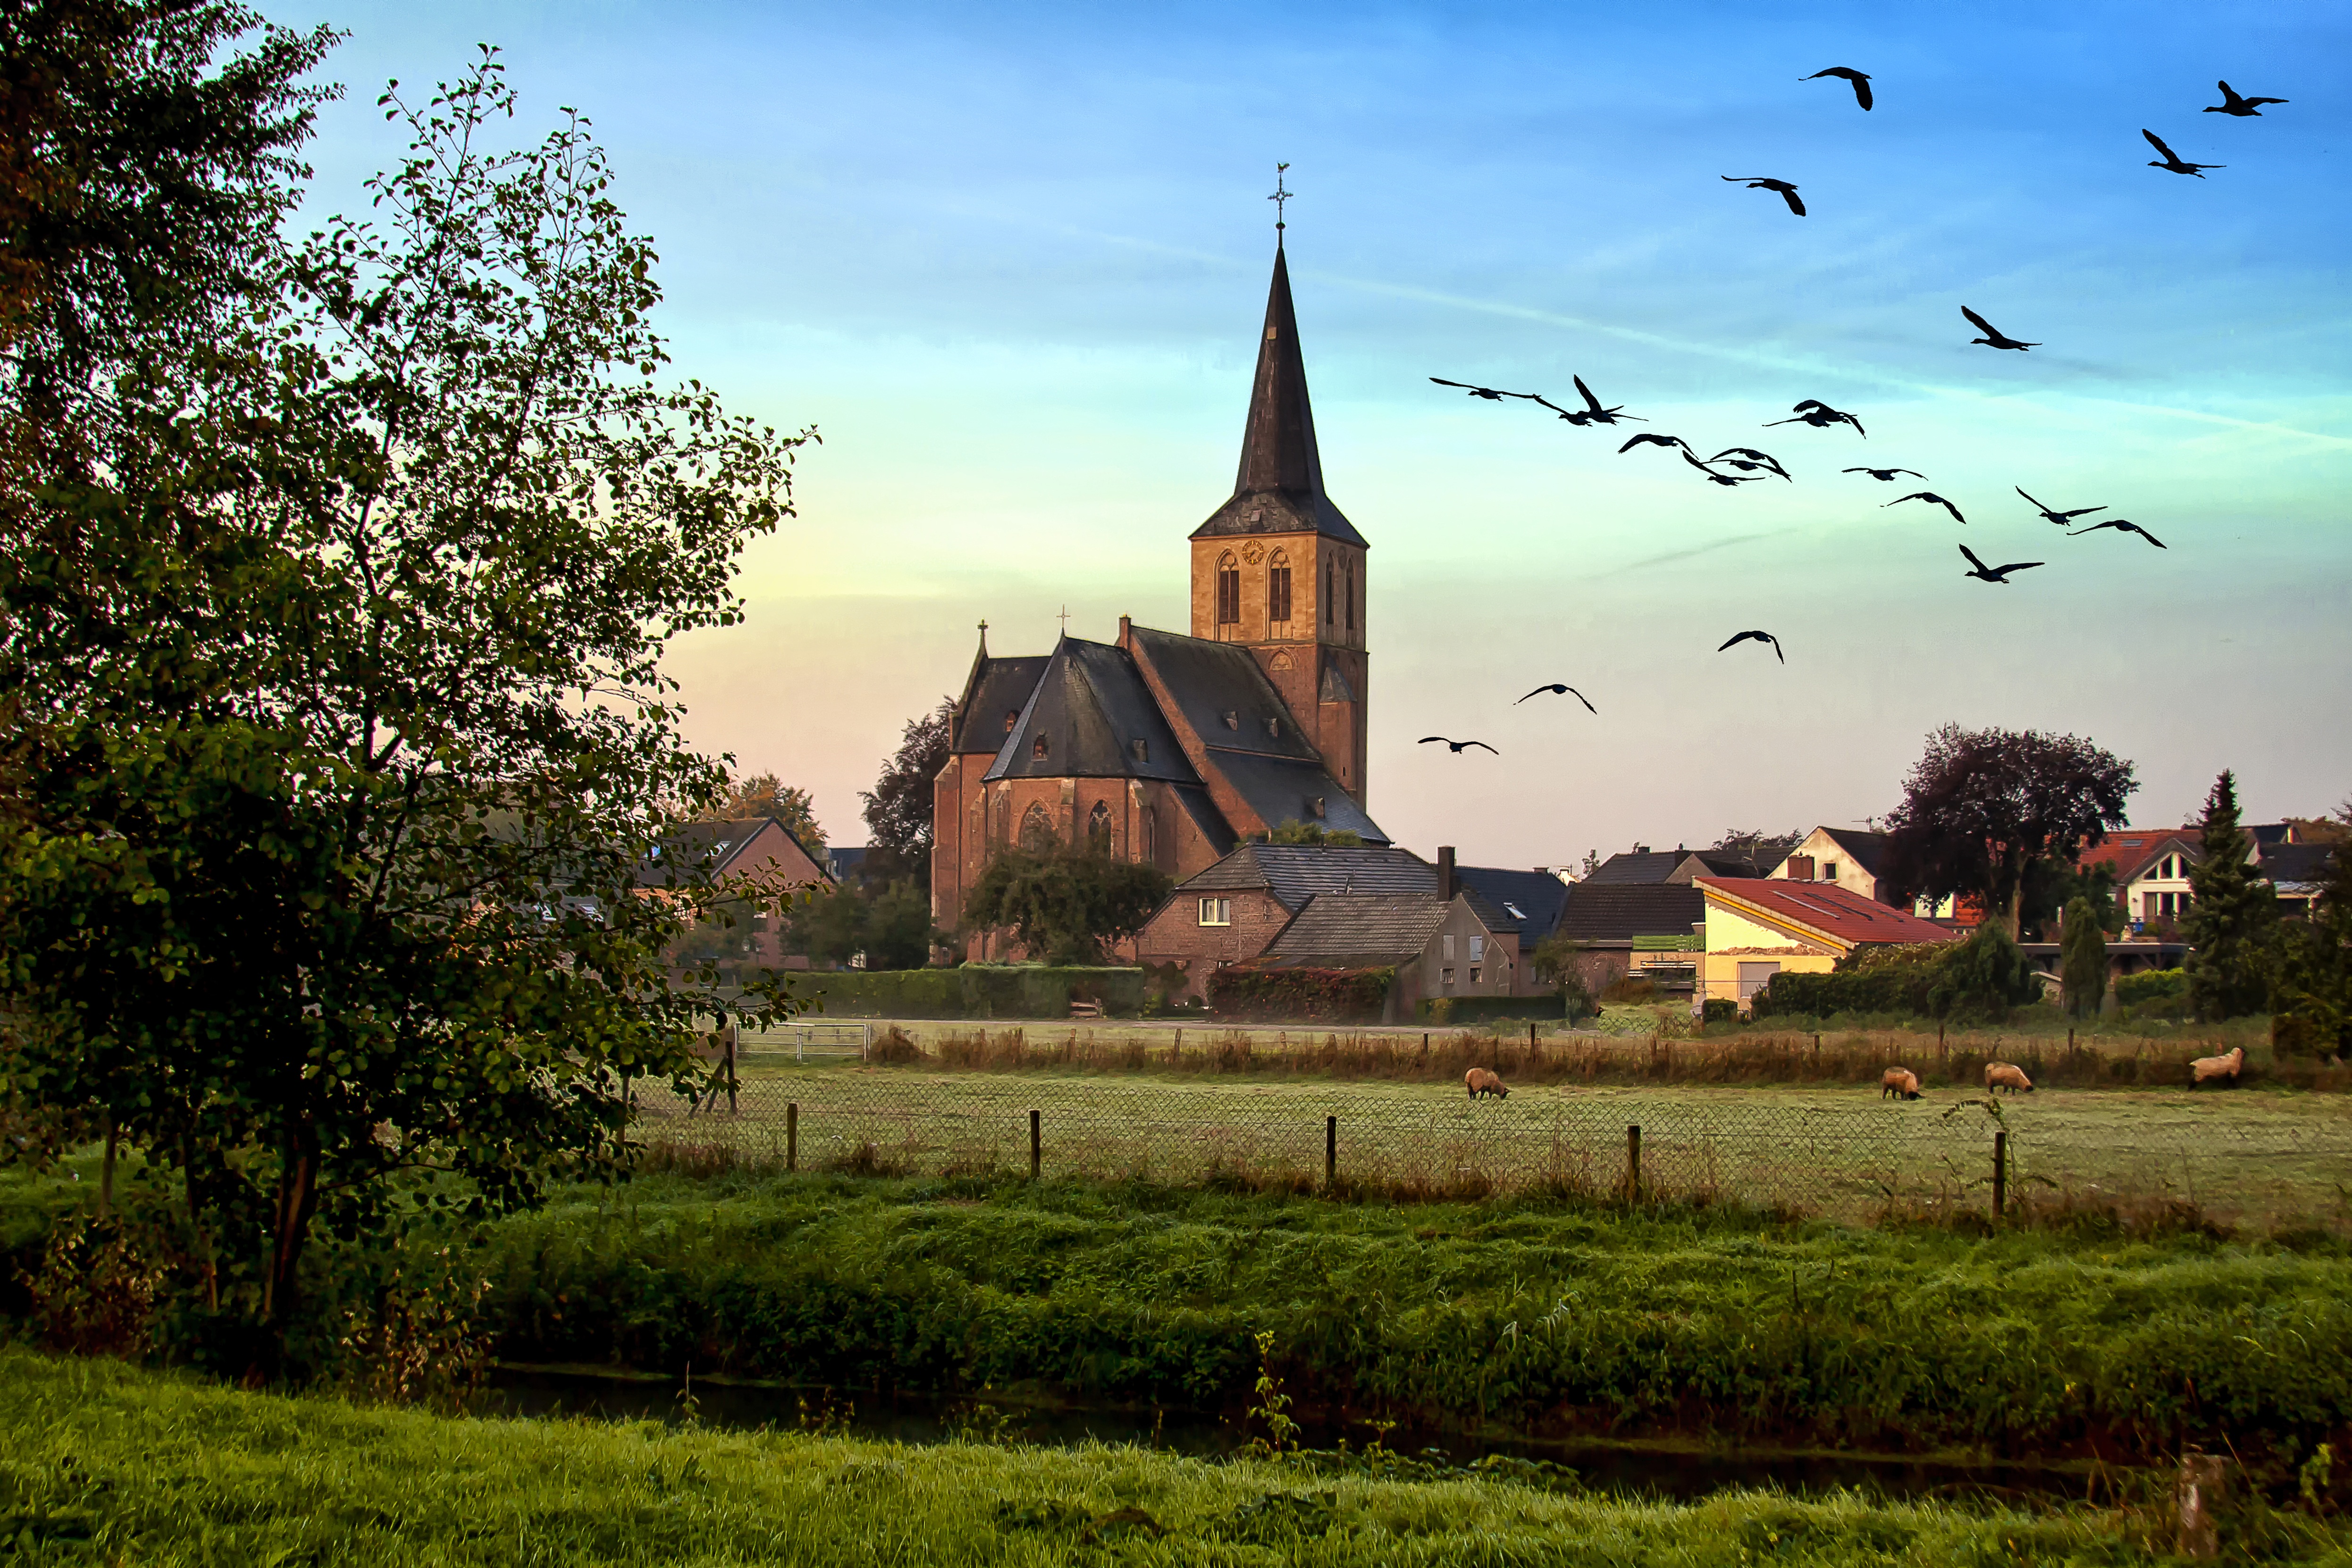
landscape, tree, nature, sunrise, farm, morning, hill, windmill, building, evening, tower, scenic, religion, church, tourism, place of worship, birds, skies, clouds, steeple, beautiful, mood, morgenrot, rural area